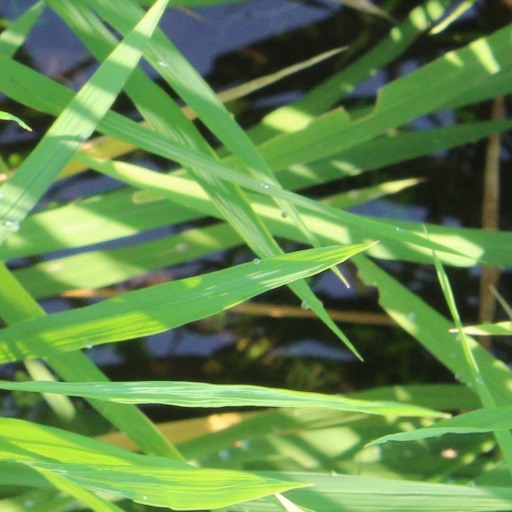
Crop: rice